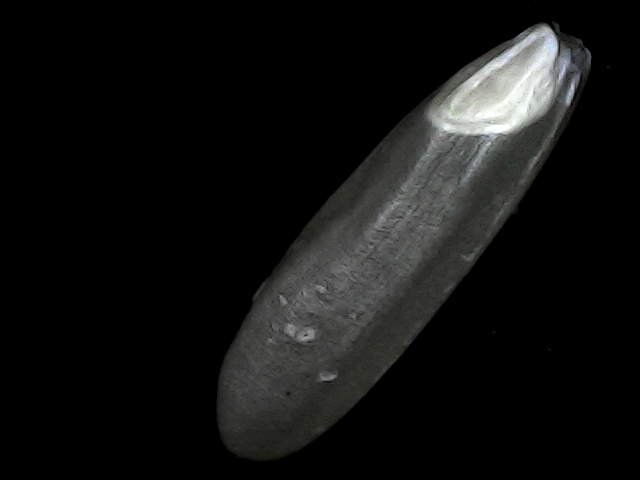
Rice variety: BRRI102